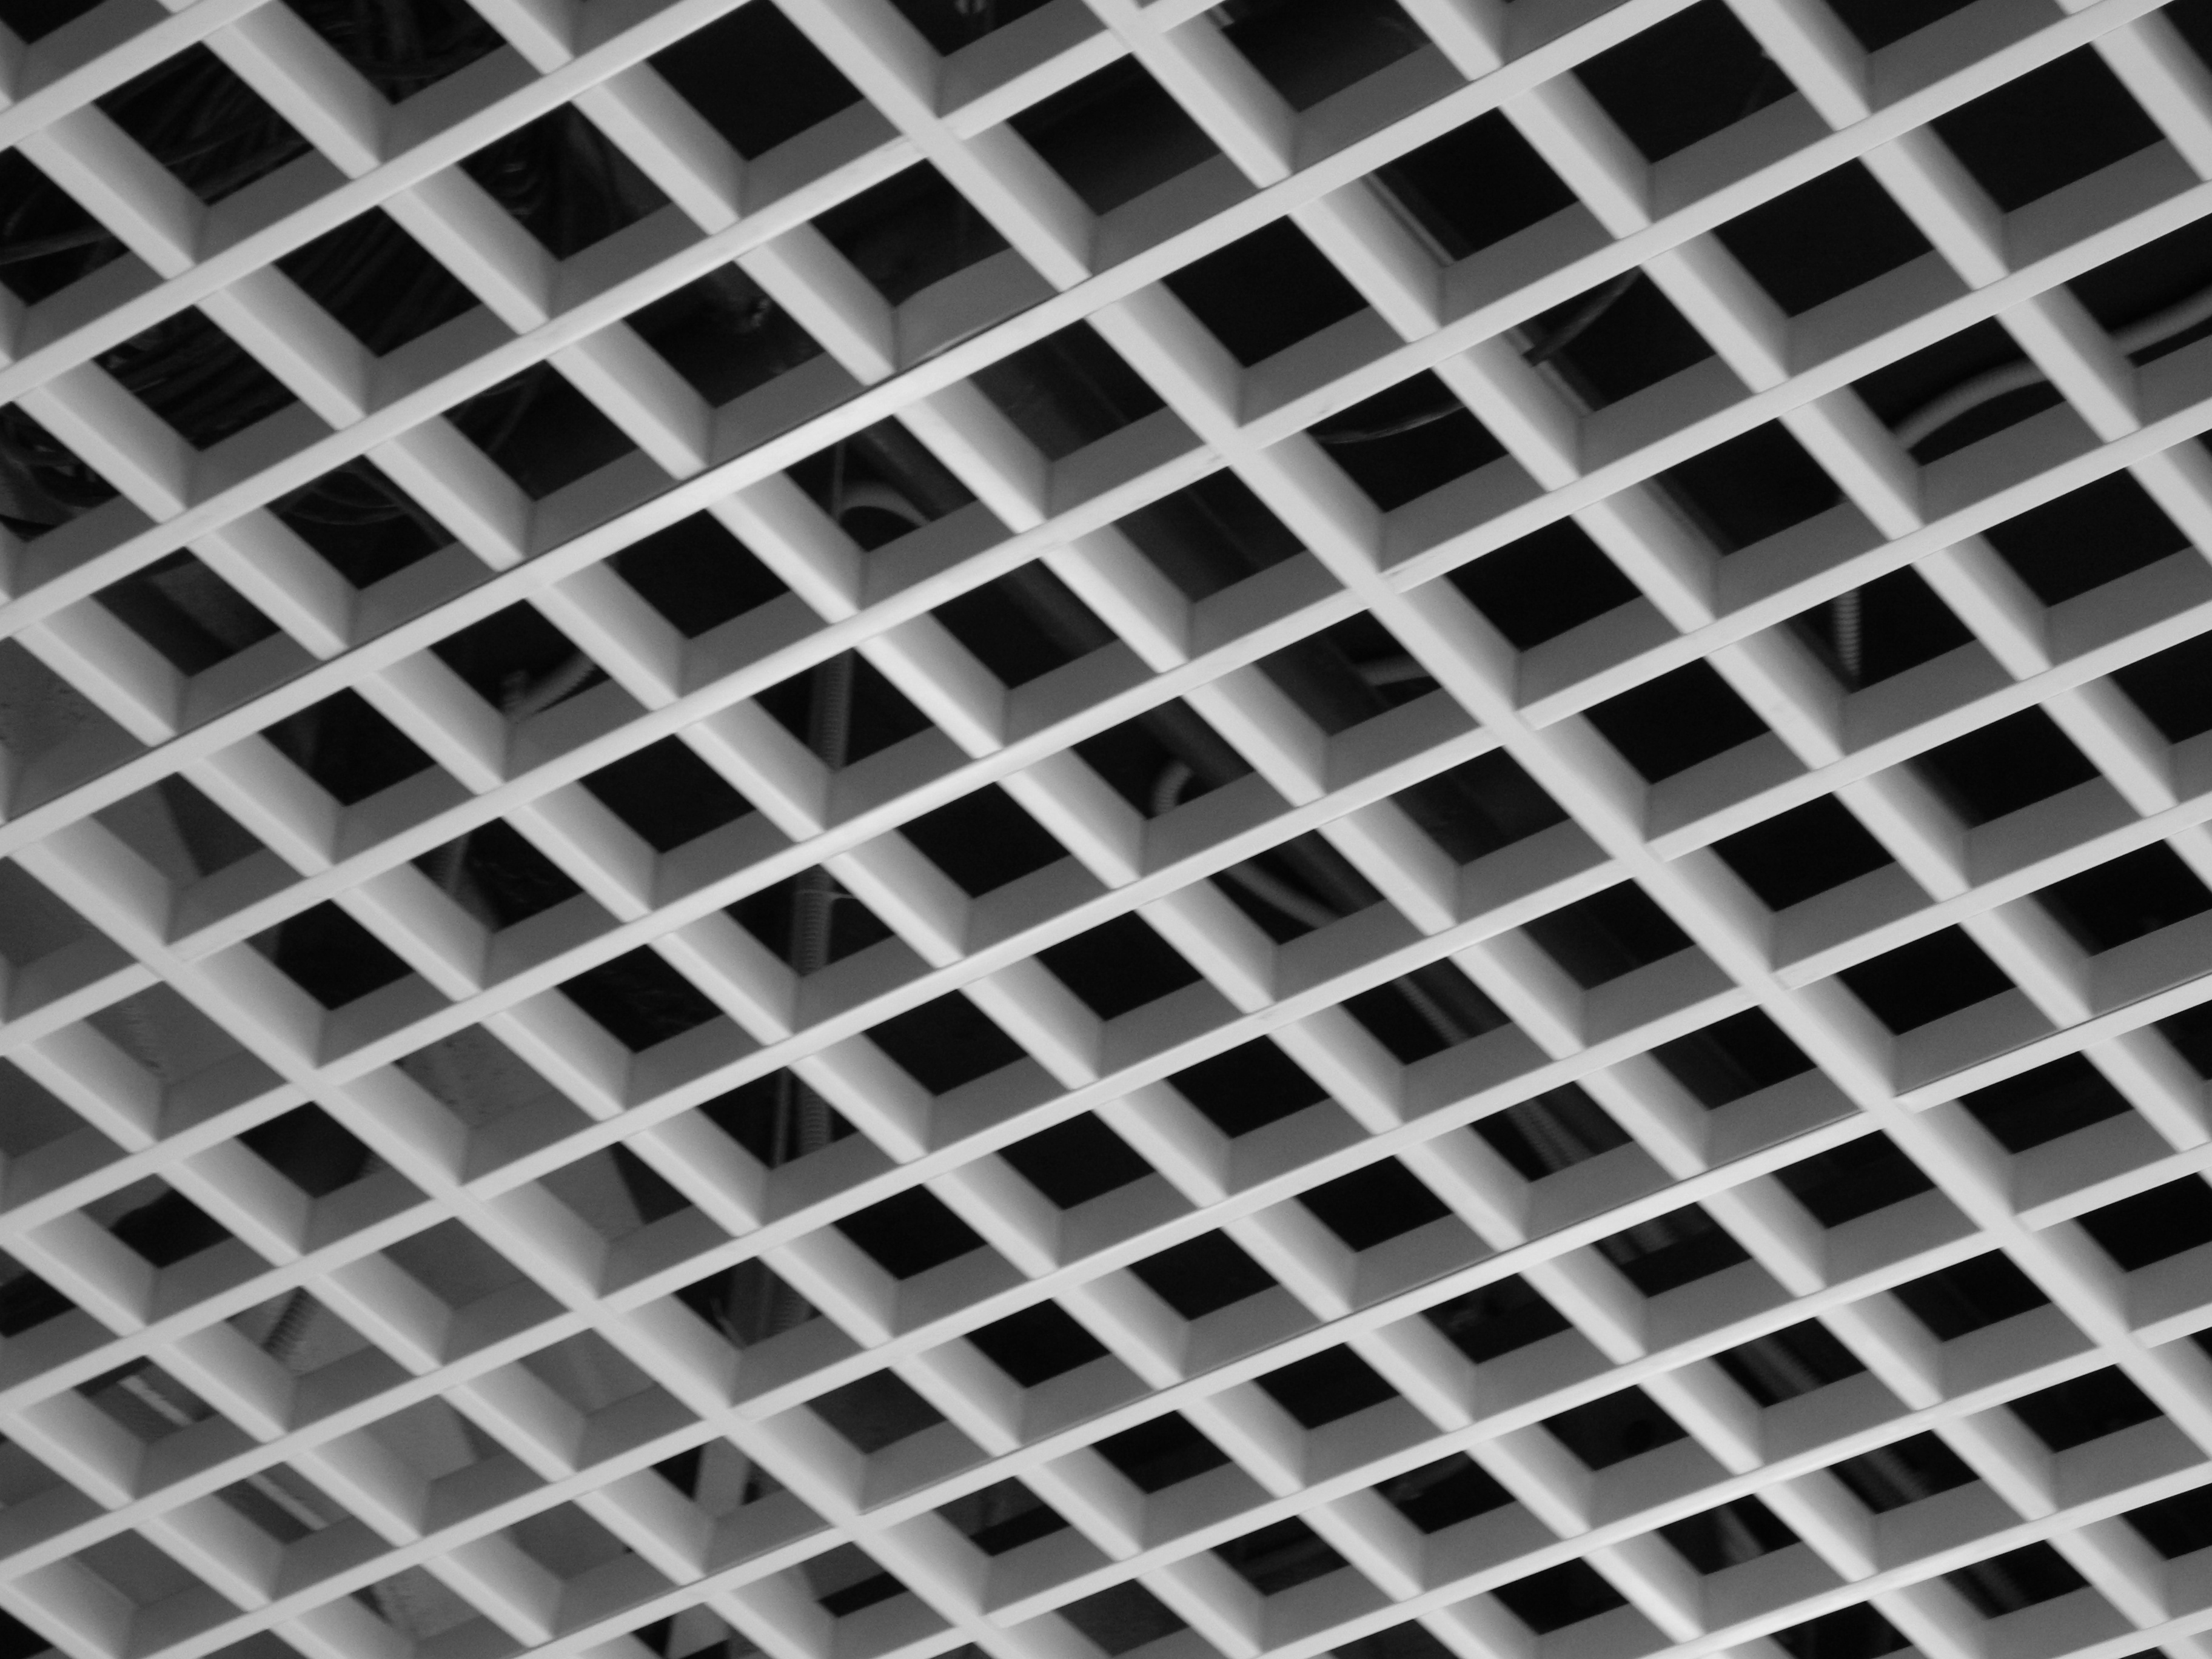
black and white, texture, floor, wall, pattern, line, metal, nikon, monochrome, brick, material, circle, design, symmetry, mesh, shape, coolpix, p7100, nikonp7100, flooring, monochrome photography